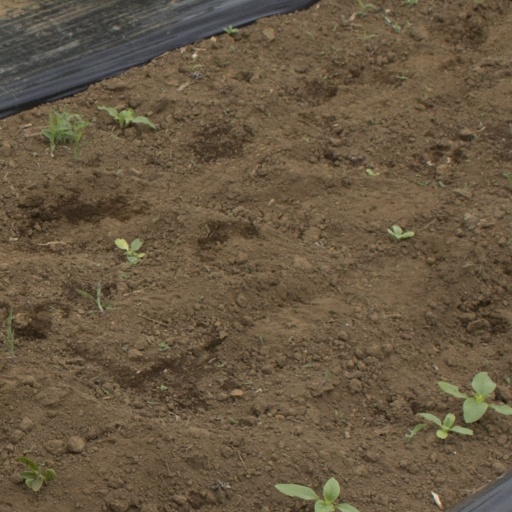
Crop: Jerusalem artichoke